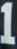
Number: 1